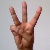
The image shows a hand gesture representing the letter 'W' in Indian Sign Language.